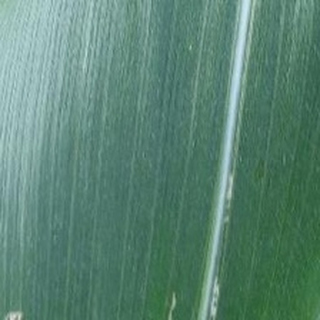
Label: healthy_corn